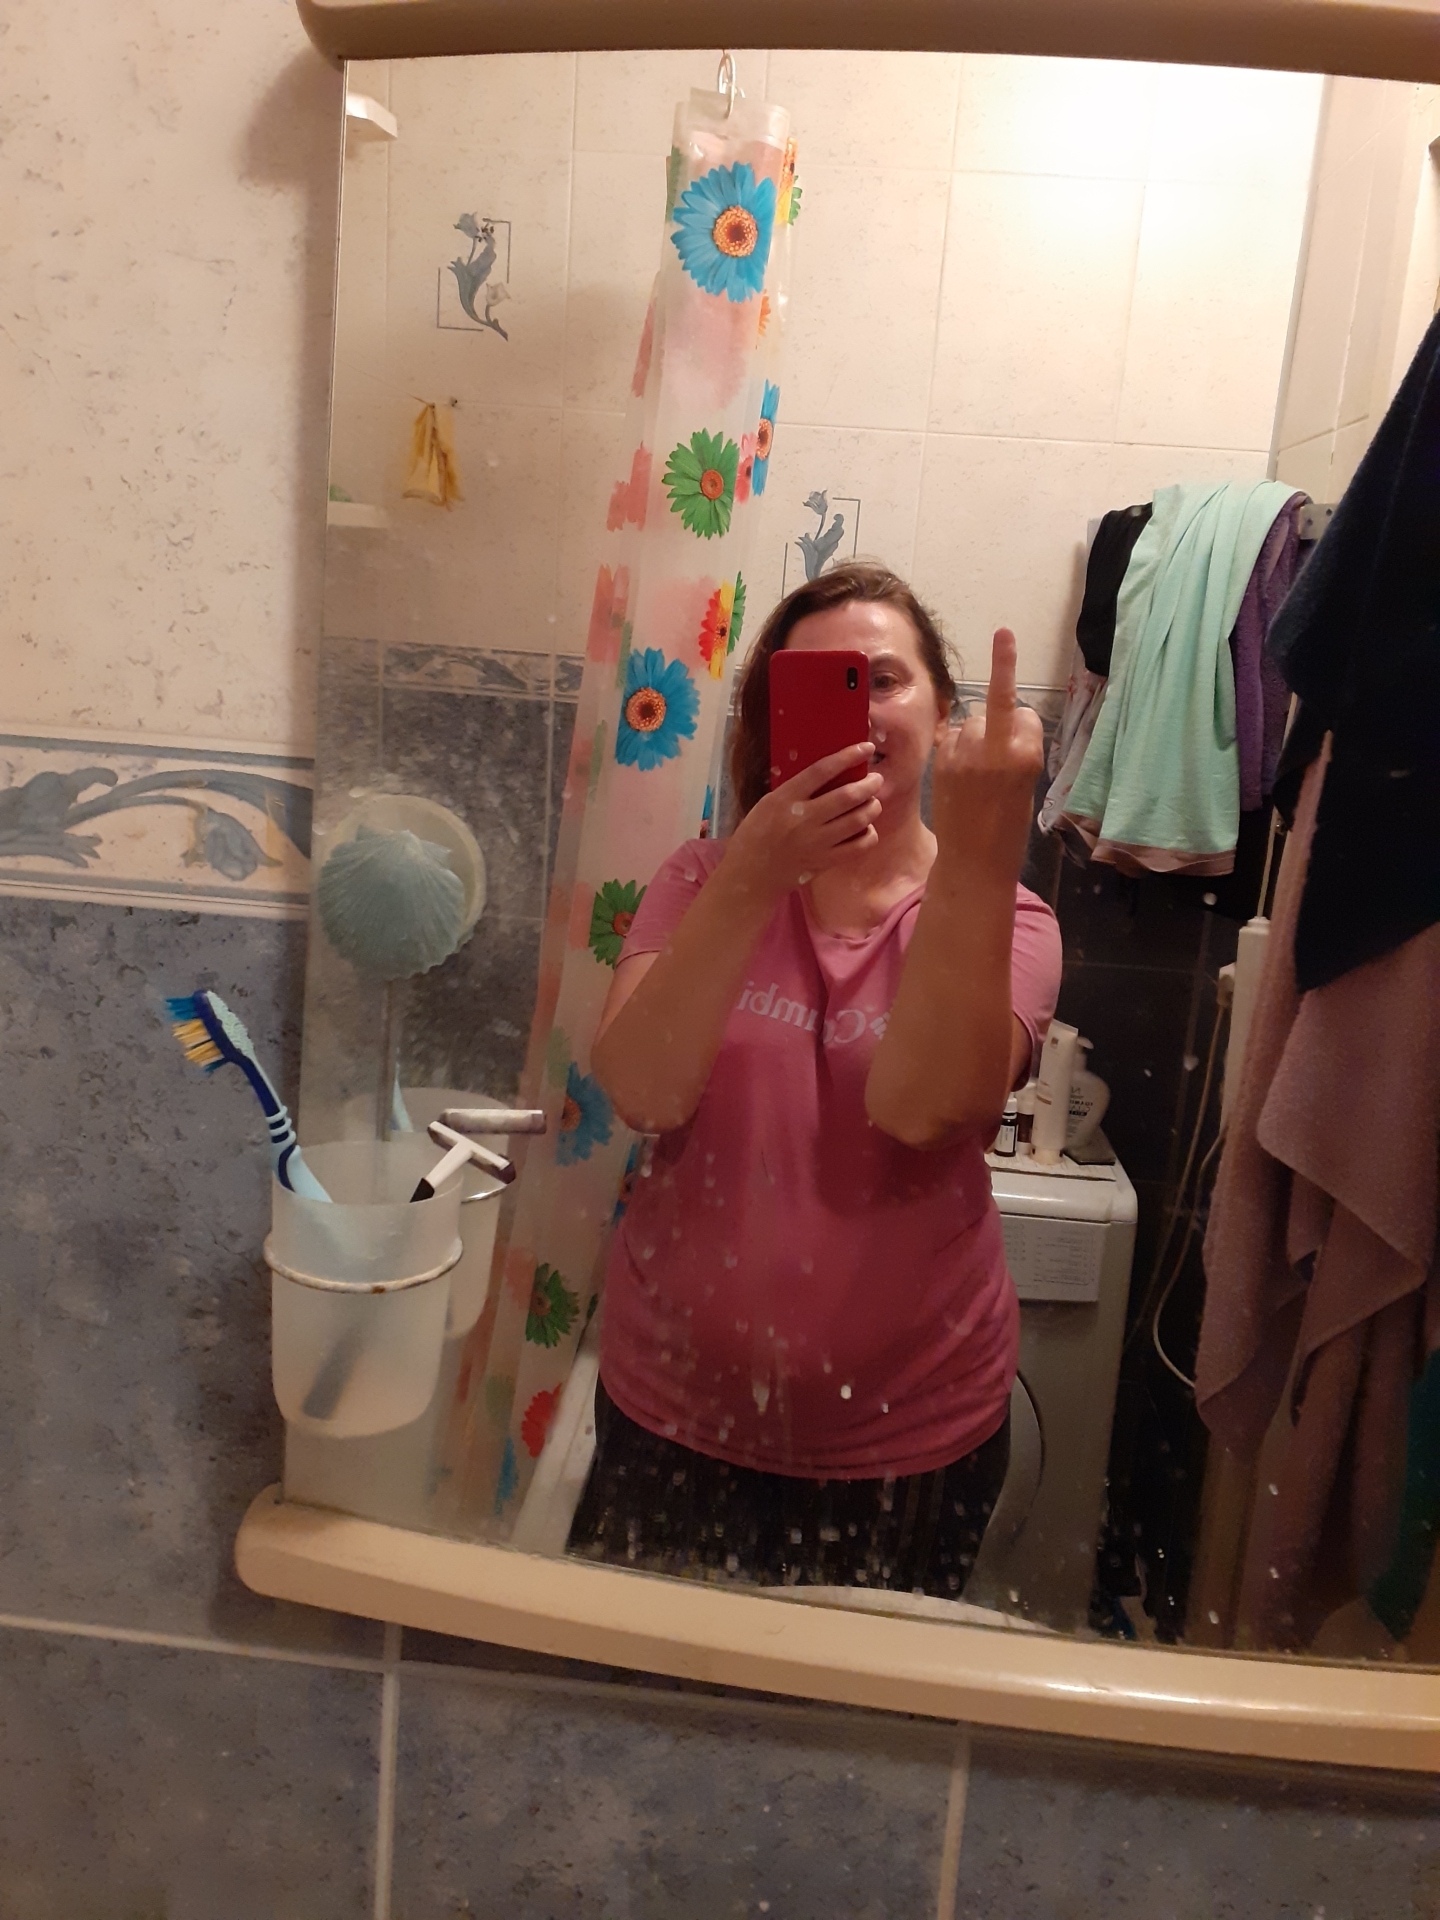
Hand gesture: middle_finger